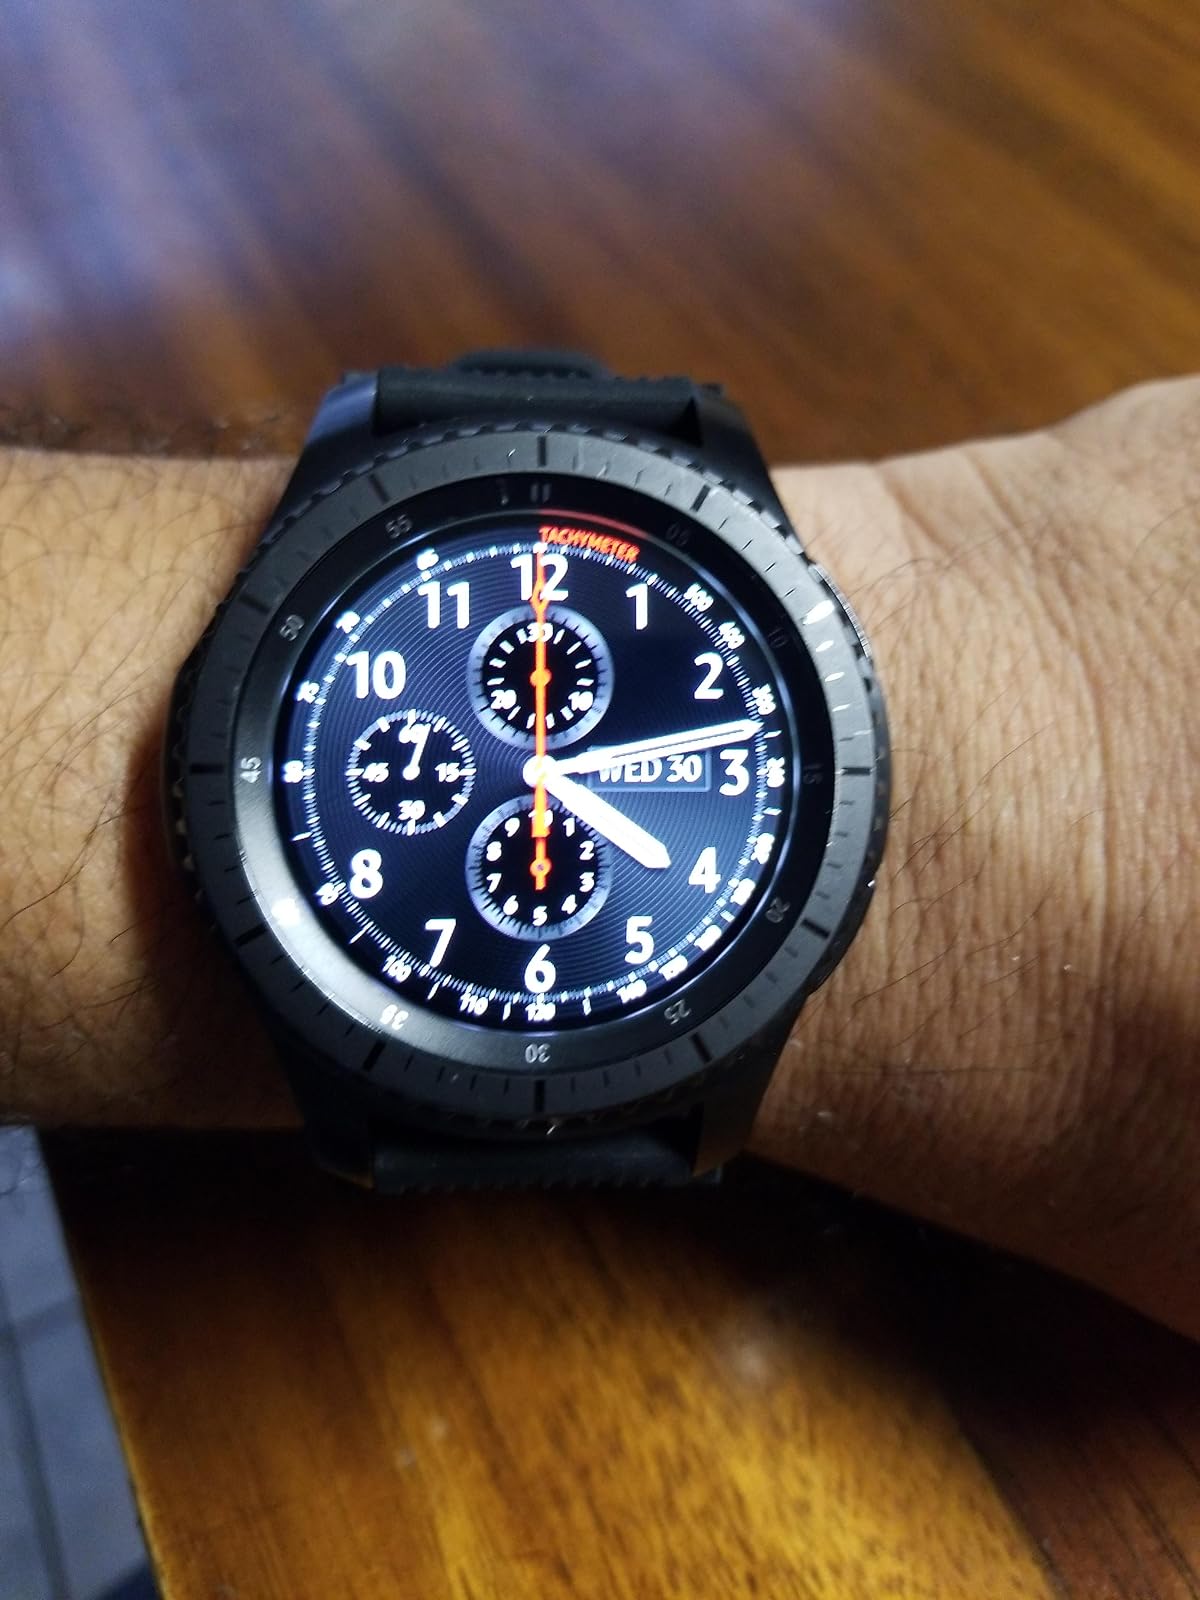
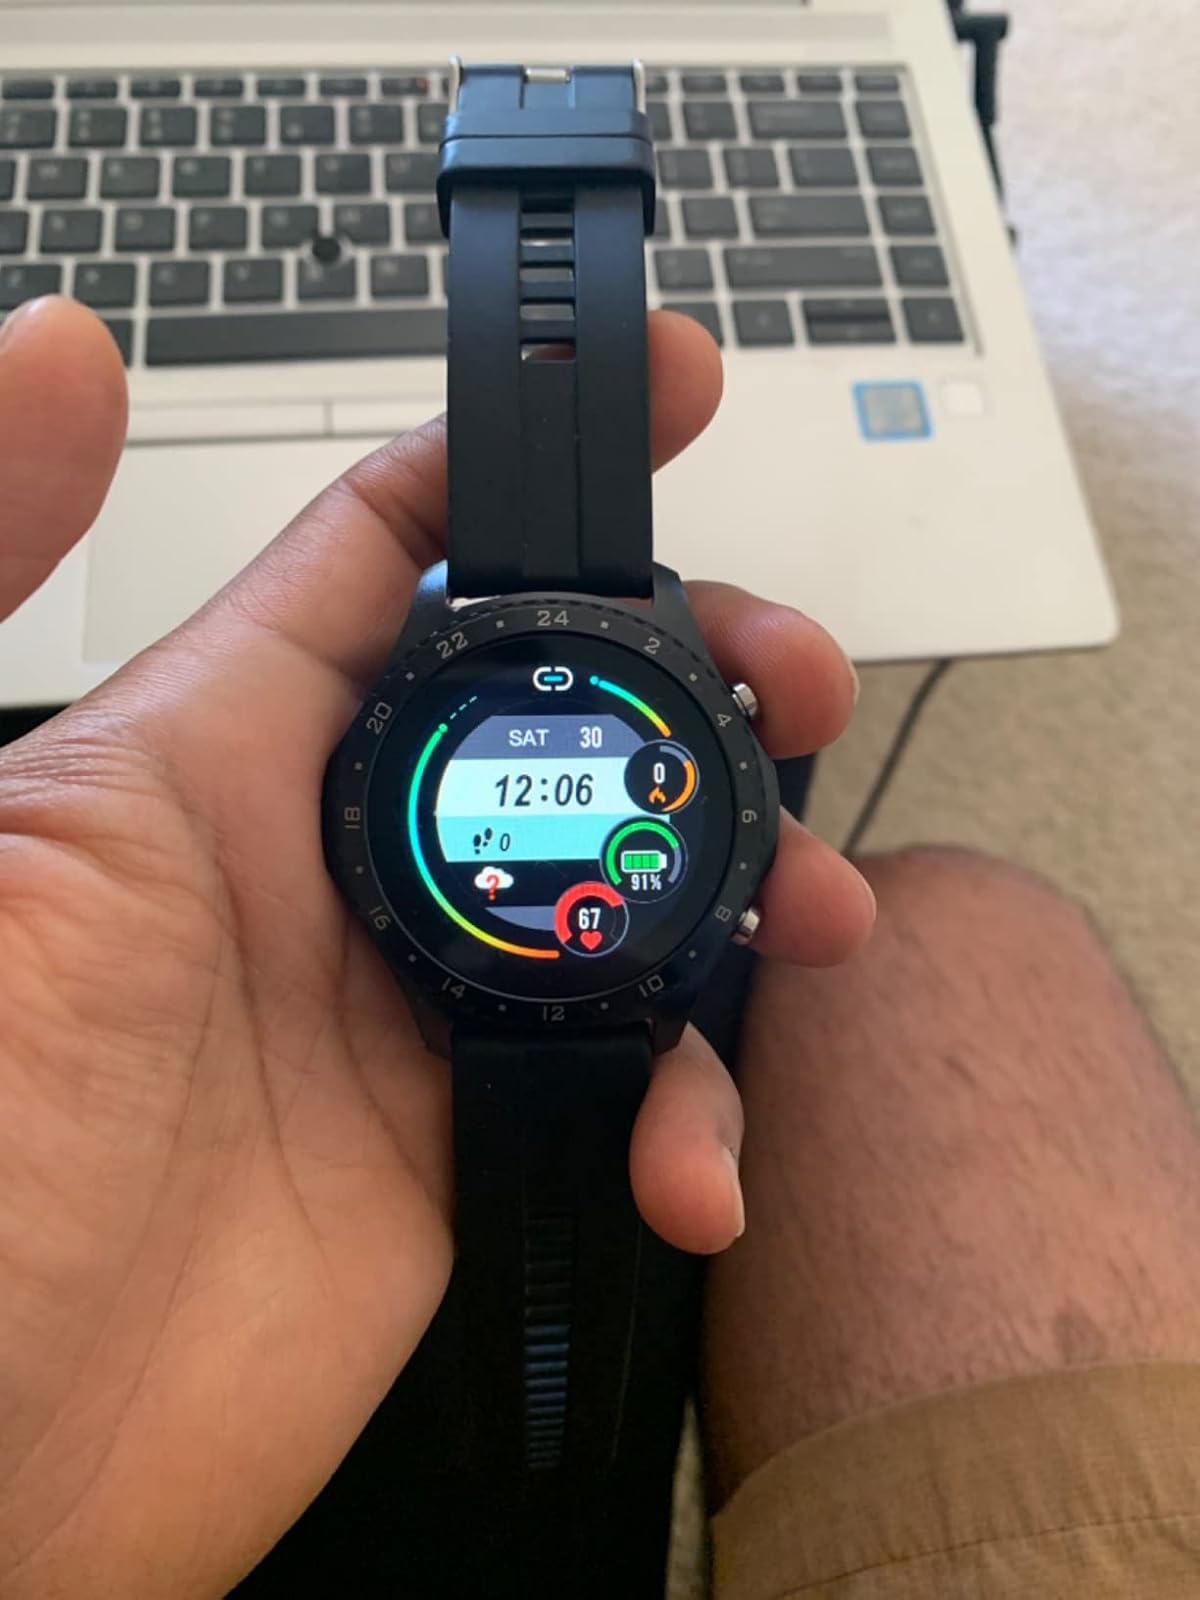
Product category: smartwatch
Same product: no